Law enforcement in Mexico City

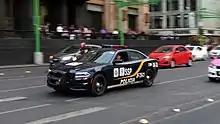
Mexico City Police Dodge Charger.

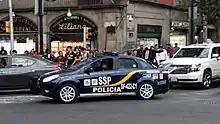
Mexico City Police Dodge Vision.

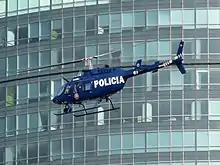
Bell 206 of the Mexico City Police's Cóndores Group.

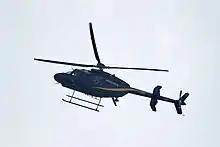
Bell 407 of the Mexico City Police's Cóndores Group

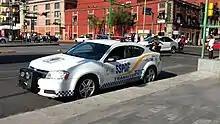
Dodge Avenger of the Traffic enforcement Police

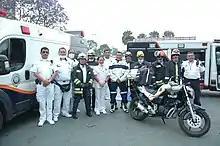
Members of the Medical Urgencies and Rescue Squadron (ERUM), the Emergency medical services of the SSC.

The remaining five divisions of the Preventive Police, containing over 17,000 officers, are organized as follows: